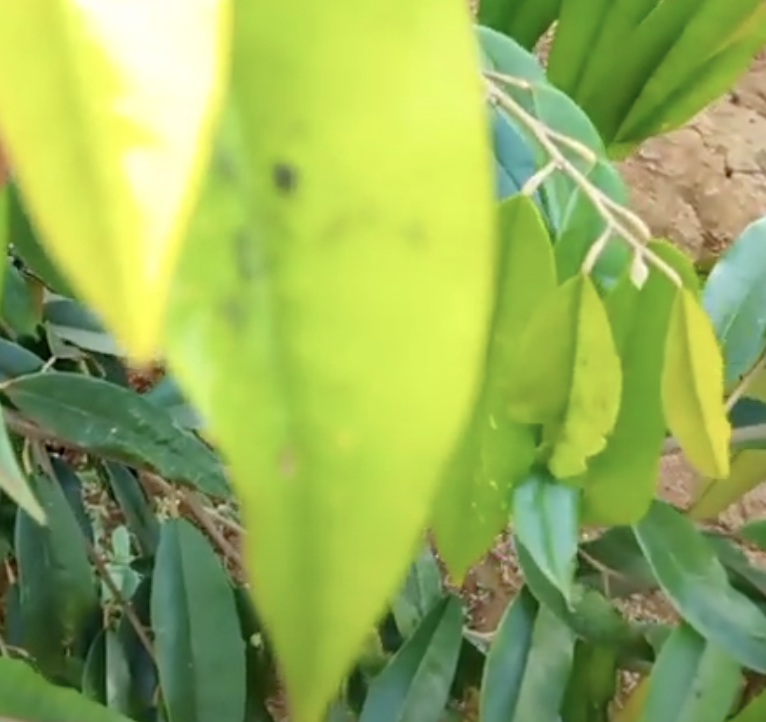
Label: sooty_mold